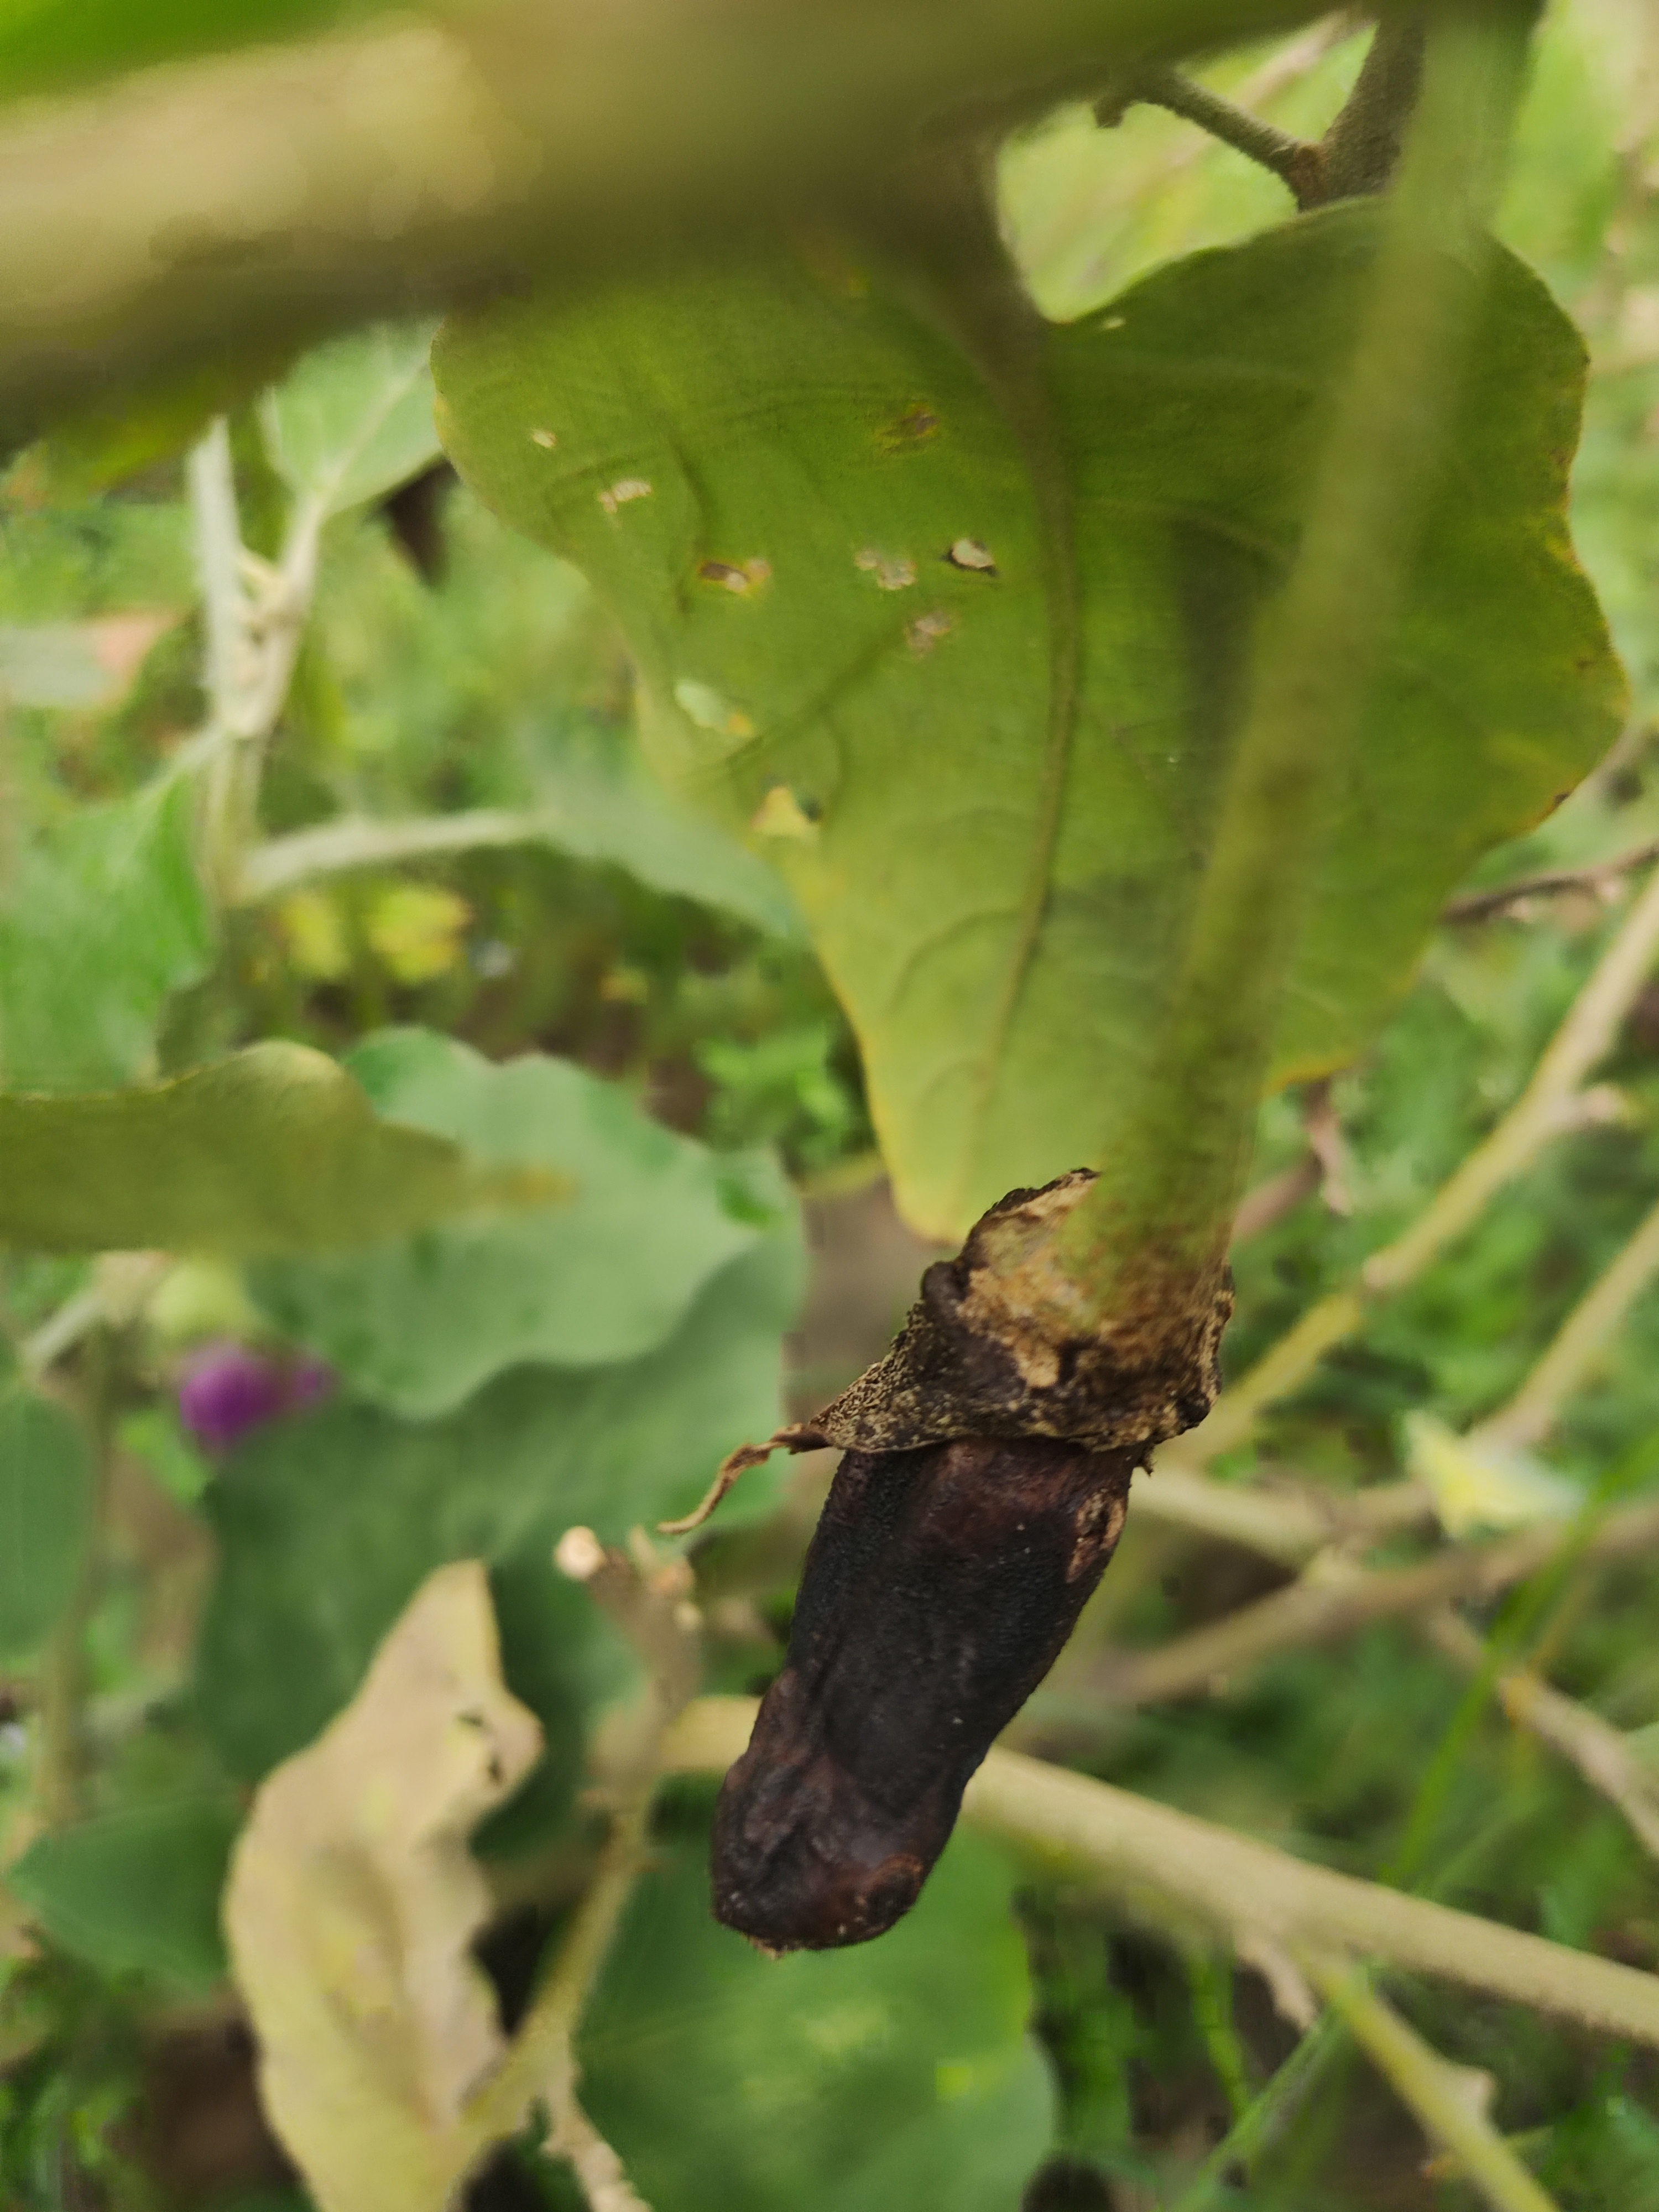
Label: Wet Rot